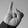
ASL letter: I